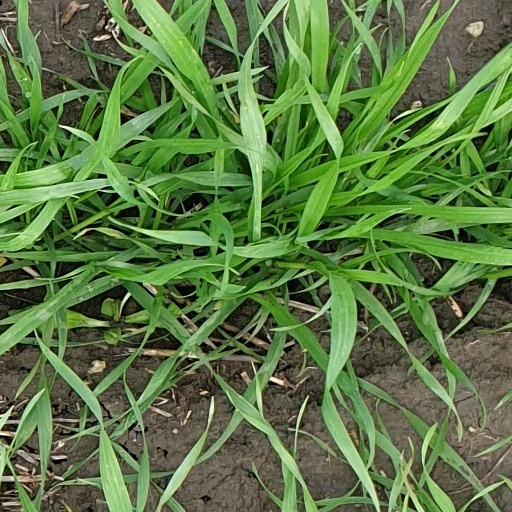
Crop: wheat